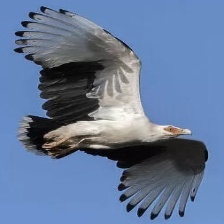
Species: PALM NUT VULTURE
Scientific name: GYPOHIERAX ANGOLENSIS
ImageNet parent category: vulture